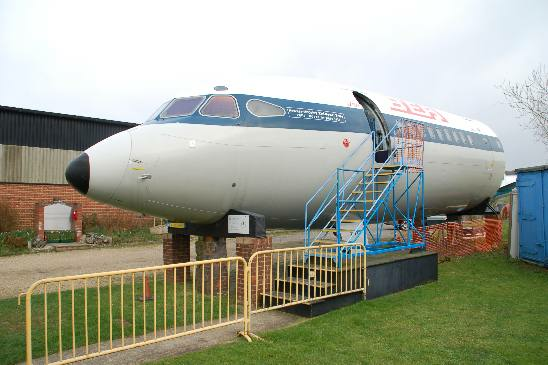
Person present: No